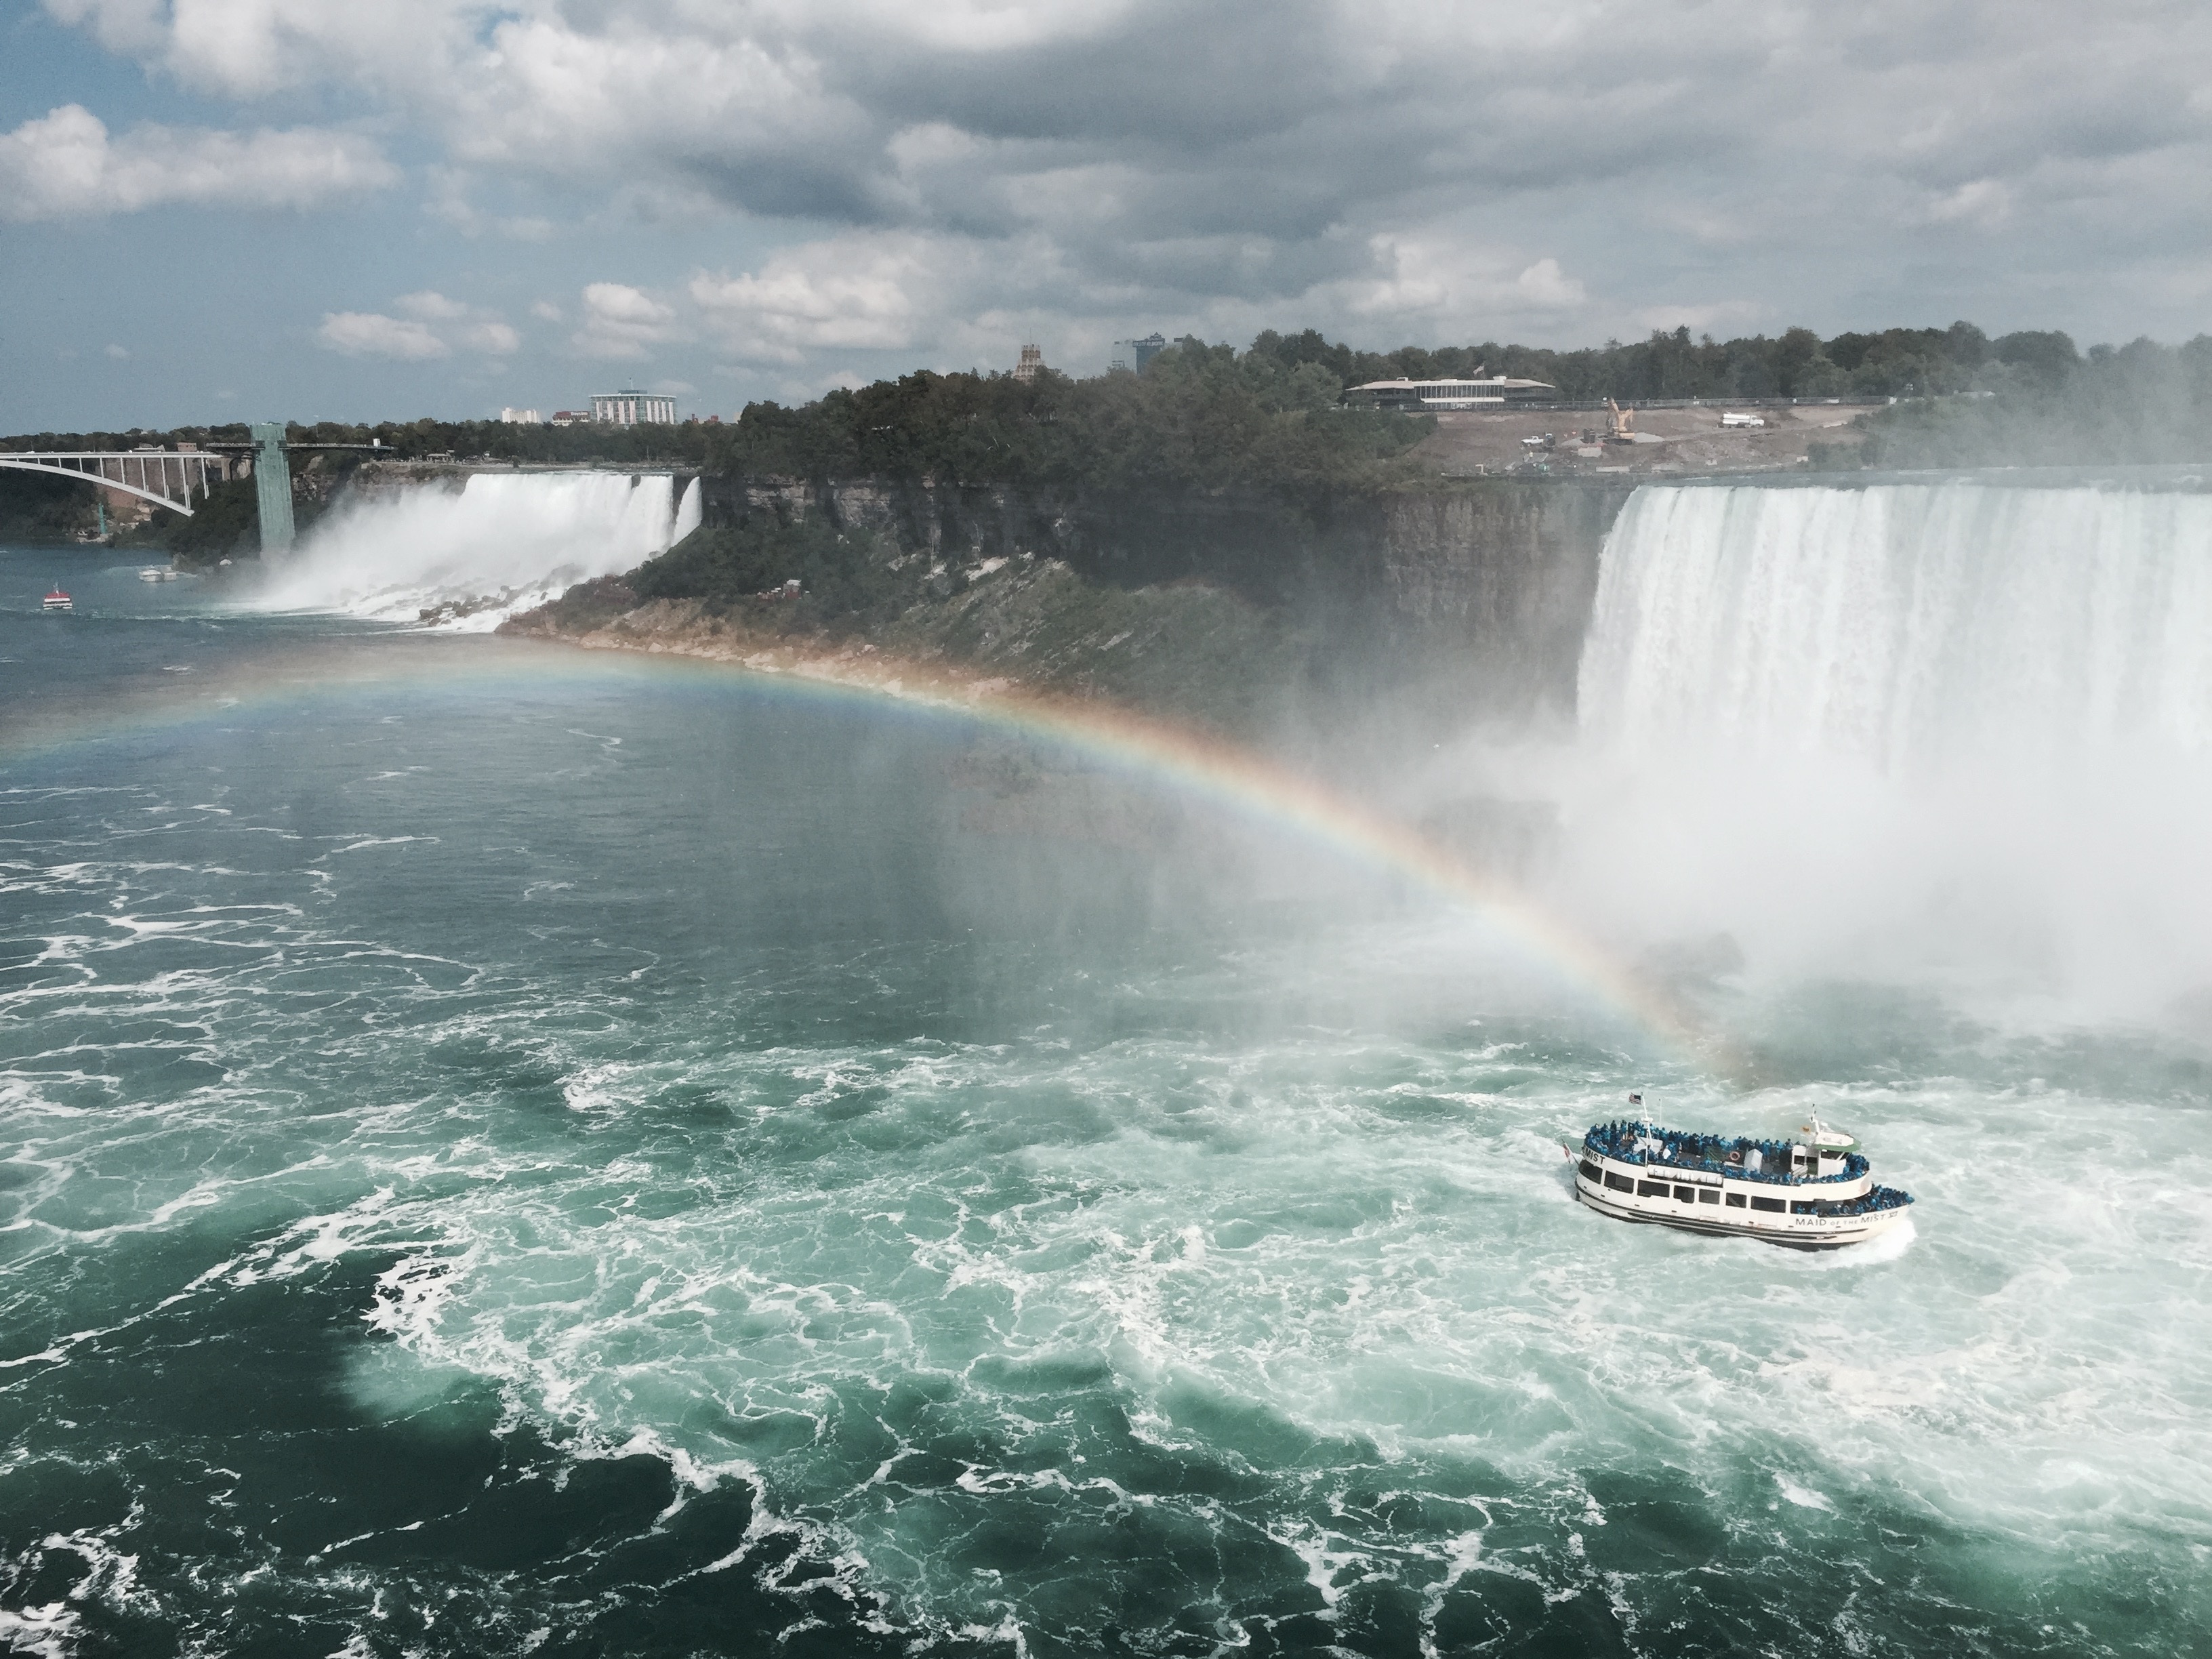
landscape, sea, coast, water, ocean, wave, rapid, body of water, niagara fall, boating, water feature, niagara falls, atmospheric phenomenon, wind wave